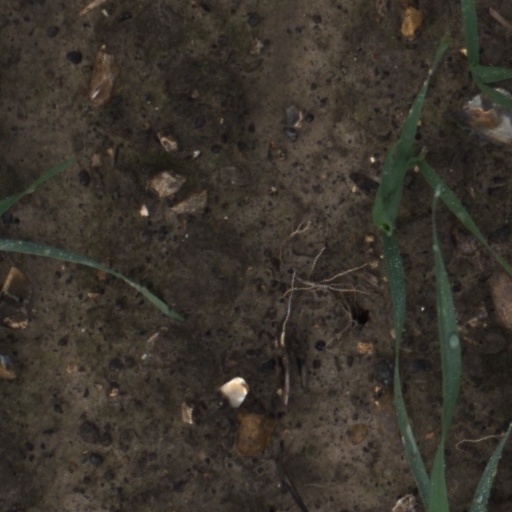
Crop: wheat